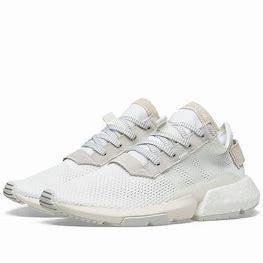
Brand: Adidas
Model: Pod S3 1